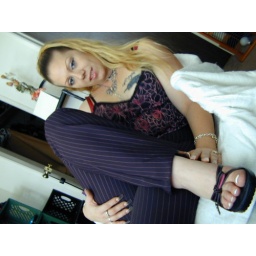
Me in my computer chair